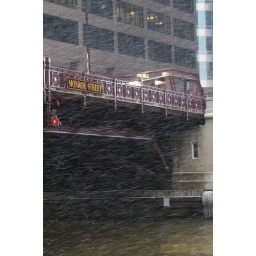
Monroe Street bridge in Chicago, from one of the train platforms at Union Station.